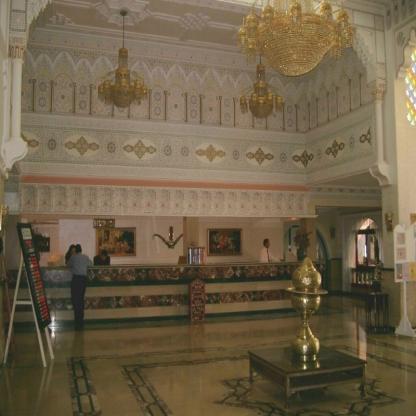
Scene: Indoor